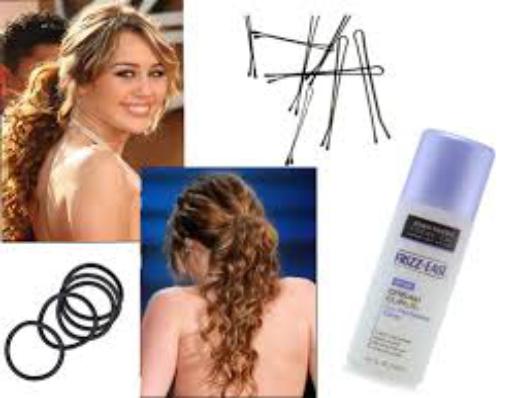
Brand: Frizz-Ease
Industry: Necessities